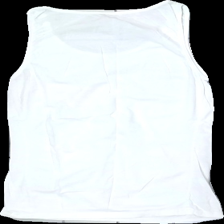
View: back
Type: Tank top
Category: Ladies
Brand: Newbody
Colors: White
Material: 100% bomull
Cut: C-collar
Size: M
Season: All
Stains: Major
Damage: smuts fläckar
Damage location: top center
Damage 2: gult i kragen
Damage 2 location: top center
Damage 3: smuts fläckar
Damage 3 location: middle center
Price range: <50
Recommended usage: Export
Description: vitt linne